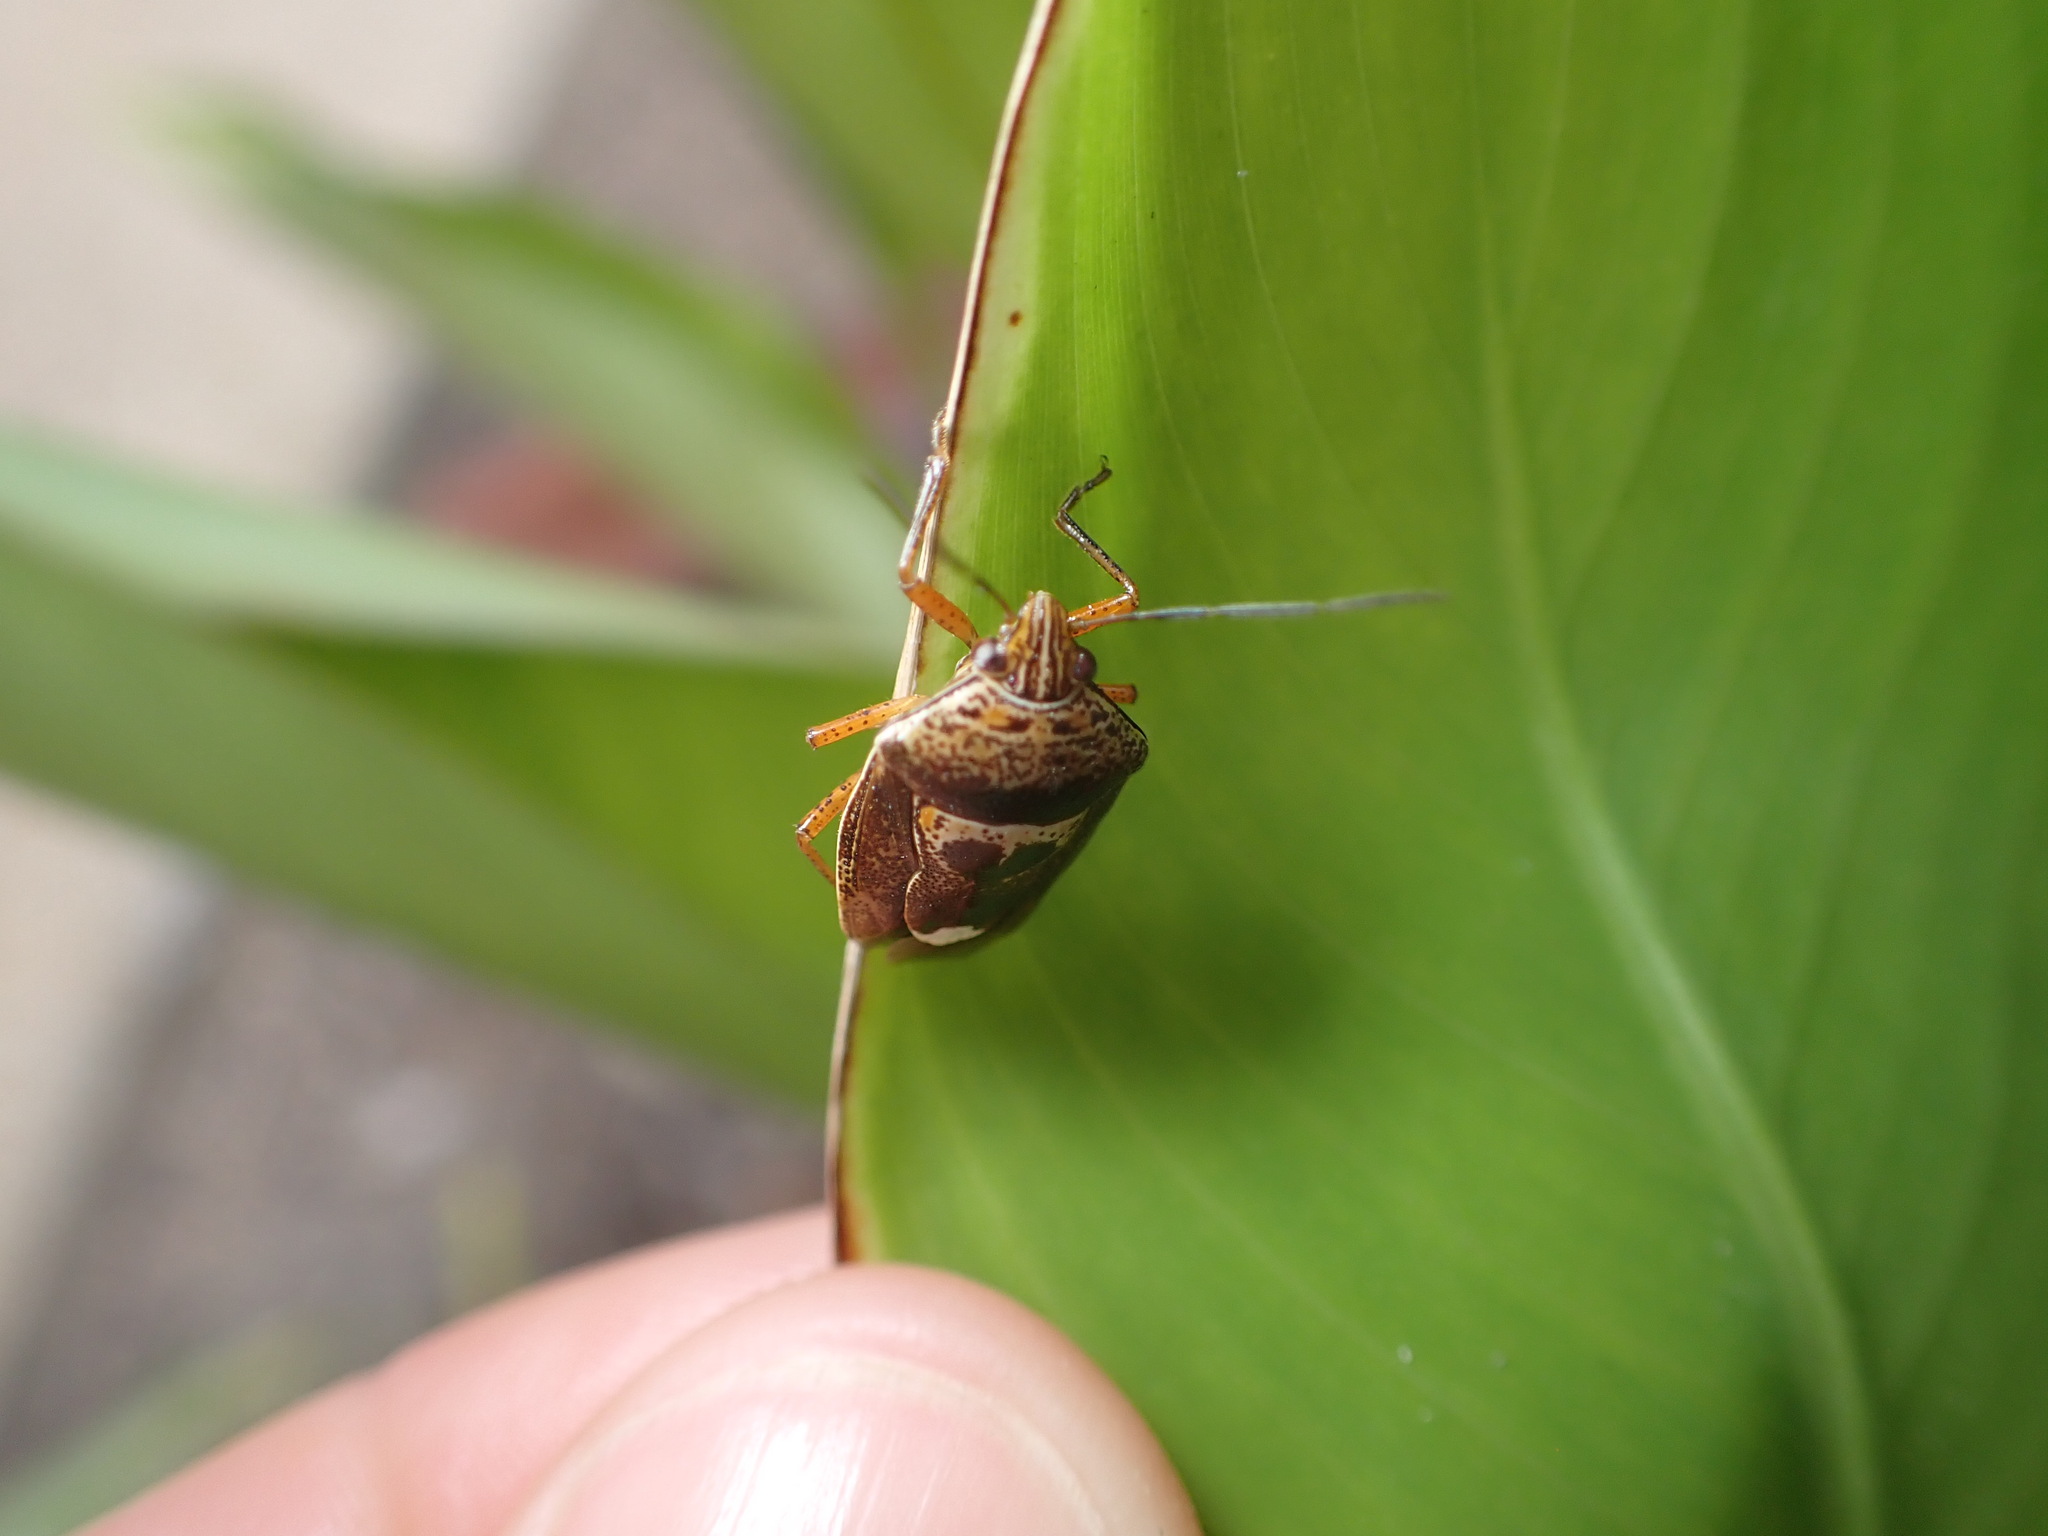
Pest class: stink_bug